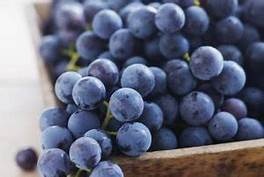
Label: grape